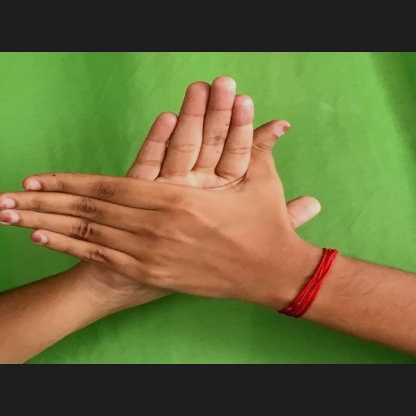
Mudra: Chakra